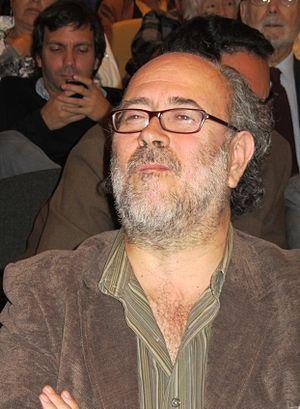
Eduardo Peralta est un auteur-compositeur-interprète chilien né le 23 décembre 1958 à Santiago du Chili.